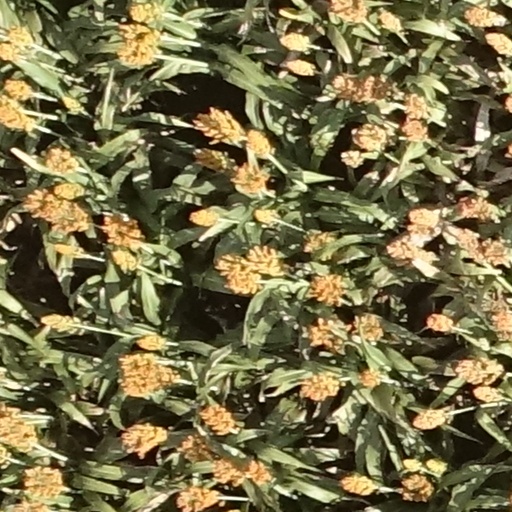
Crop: sorghum